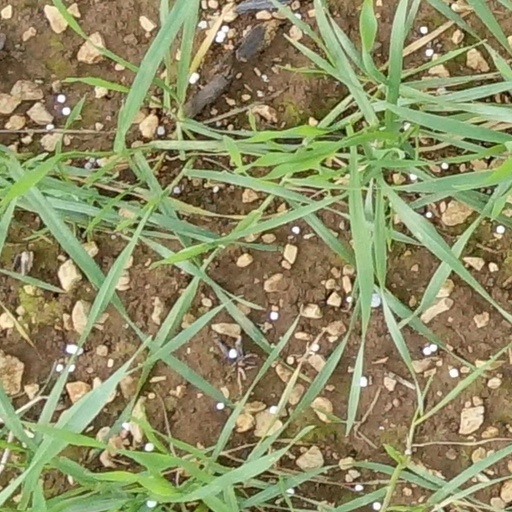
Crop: wheat